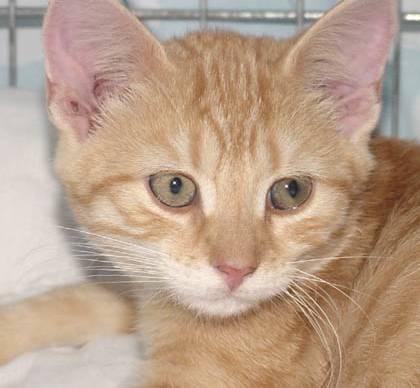
cat